Karipatti

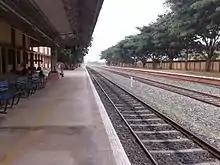
Minnampalli Rail Way Station (Karipatti)

Karipatti has good bus transportation to Salem city. Buses from Salem to Attur, Kallakurichi, Villupuram, Chidambaram and Chennai